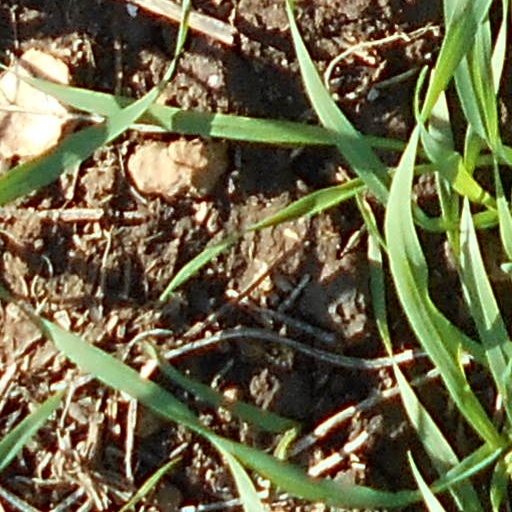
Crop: wheat